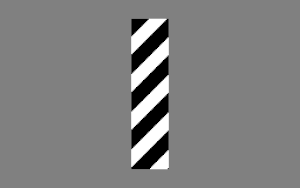
L'illusion de l'enseigne de barbier est une illusion d'optique liée à la perception visuelle du mouvement.